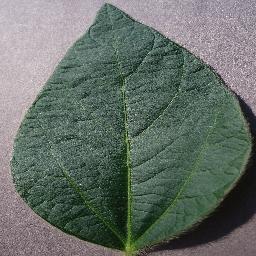
Label: Soybean___healthy